Australian plague locust

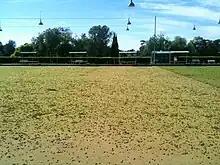
A small, high-density swarm of "C. terminifera" resting on a bowling green at Berrigan, New South Wales in December 2010

When food and climatic conditions are favourable, huge swarms of locusts may develop. The first recorded swarm was in 1844, with further outbreaks from the 1870s onward. After 1900, the intensity and frequency of locust swarms increased, and since the 1920s, a pattern has developed of localised, high-density populations in some locations most years and less frequent major plagues over large areas persisting for one to two years.